Five Weirs Walk

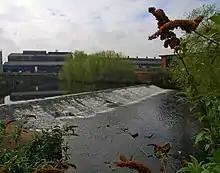
Brightside Weir

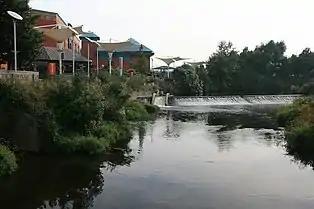
Hadfield's Weir

Salmon Pastures is a small (0.19 ha (0.47 acres)) nature reserve, managed by the Wildlife Trust for Sheffield and Rotherham, adjacent to the walk. The site is visited by mistle thrush, bullfinch, goldfinch and long tailed tit. Kingfishers, little grebe, moorhens and mallards can be seen on the adjacent banks of the River Don. Invertebrates such as dragonflies, moths, butterflies and hoverfly can be seen at the reserve.